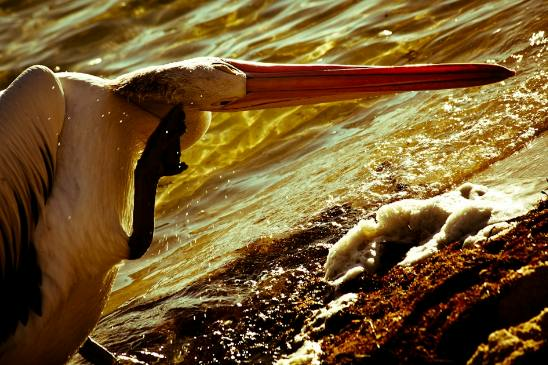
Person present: No